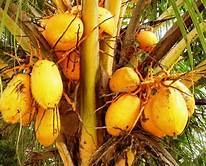
Label: others